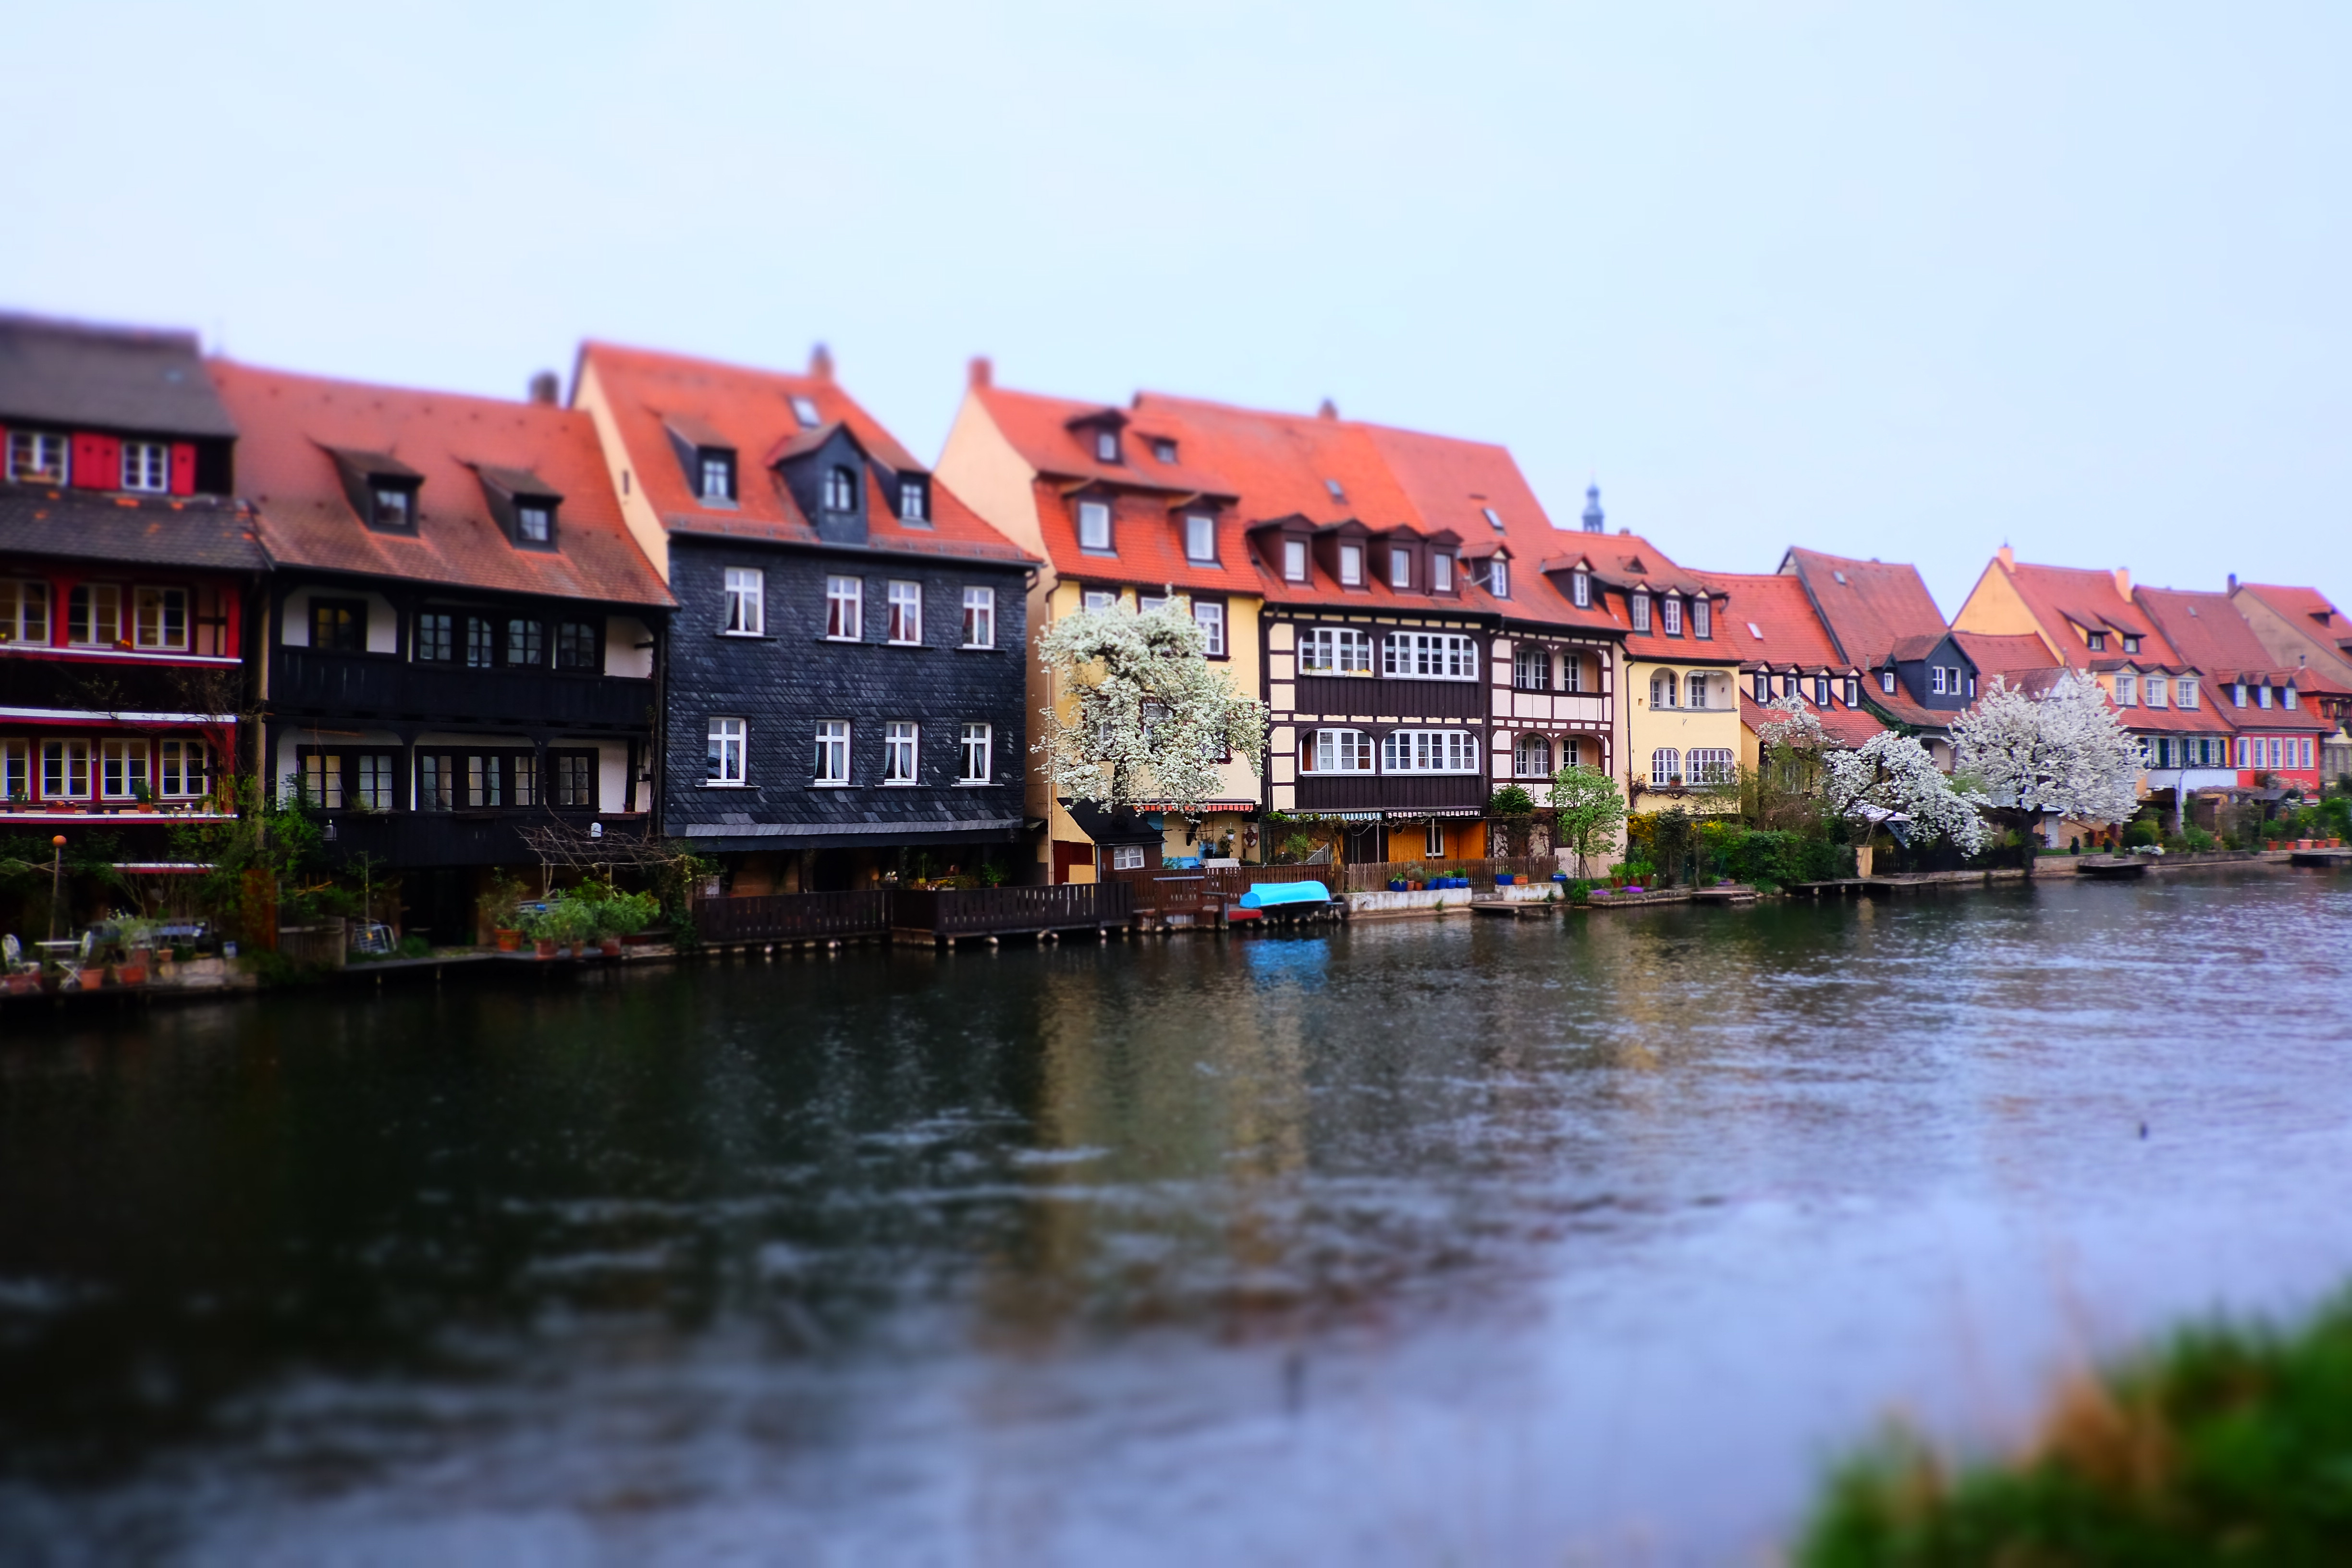
town, city, river, canal, reflection, vehicle, tourism, waterway, stadt, germany, deutschland, denkmal, bavaria, heritage, unesco, worldheritagesite, tourismus, kulturerbe, bamberg, preservation, welterbe, weltkulturerbe, cultural, lovelycity, geographical feature